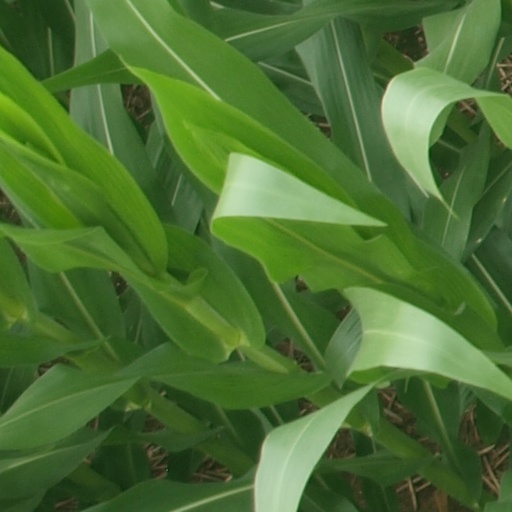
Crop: maize; corn